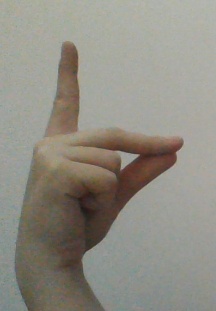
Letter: ta